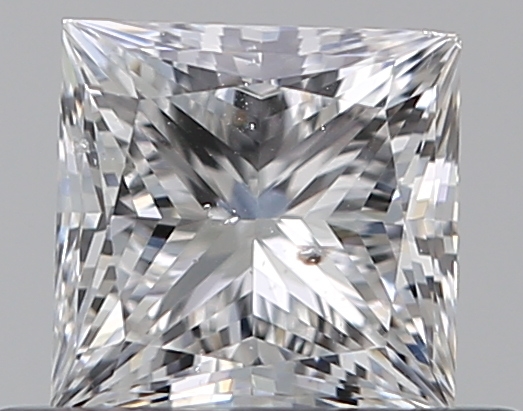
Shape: princess
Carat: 0.5
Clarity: SI2
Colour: D
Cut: VG
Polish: EX
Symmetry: VG
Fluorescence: N
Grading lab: GIA
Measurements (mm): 4.29 x 4.2 x 3.14